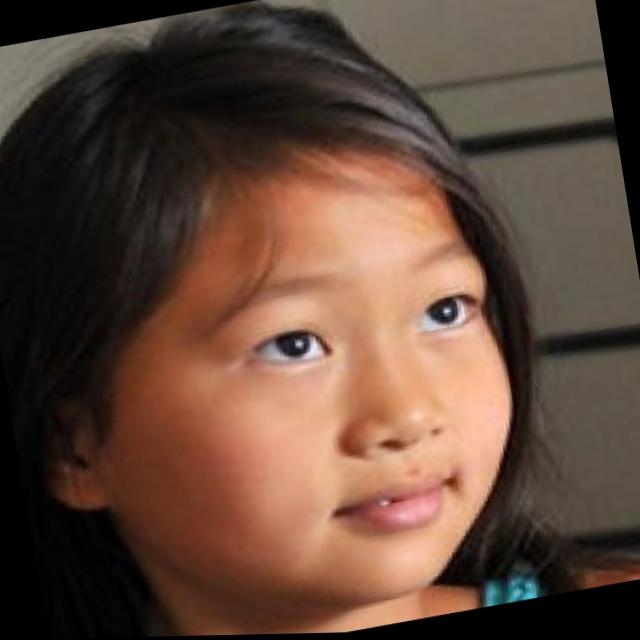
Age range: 0-12